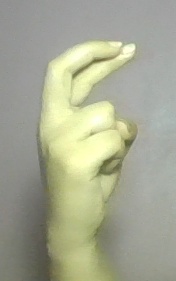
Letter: zay